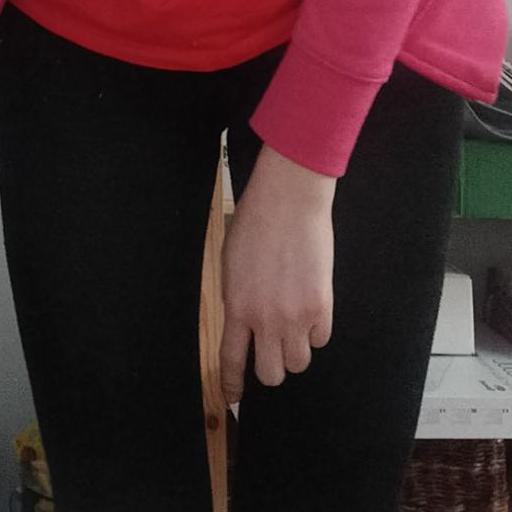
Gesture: no_gesture